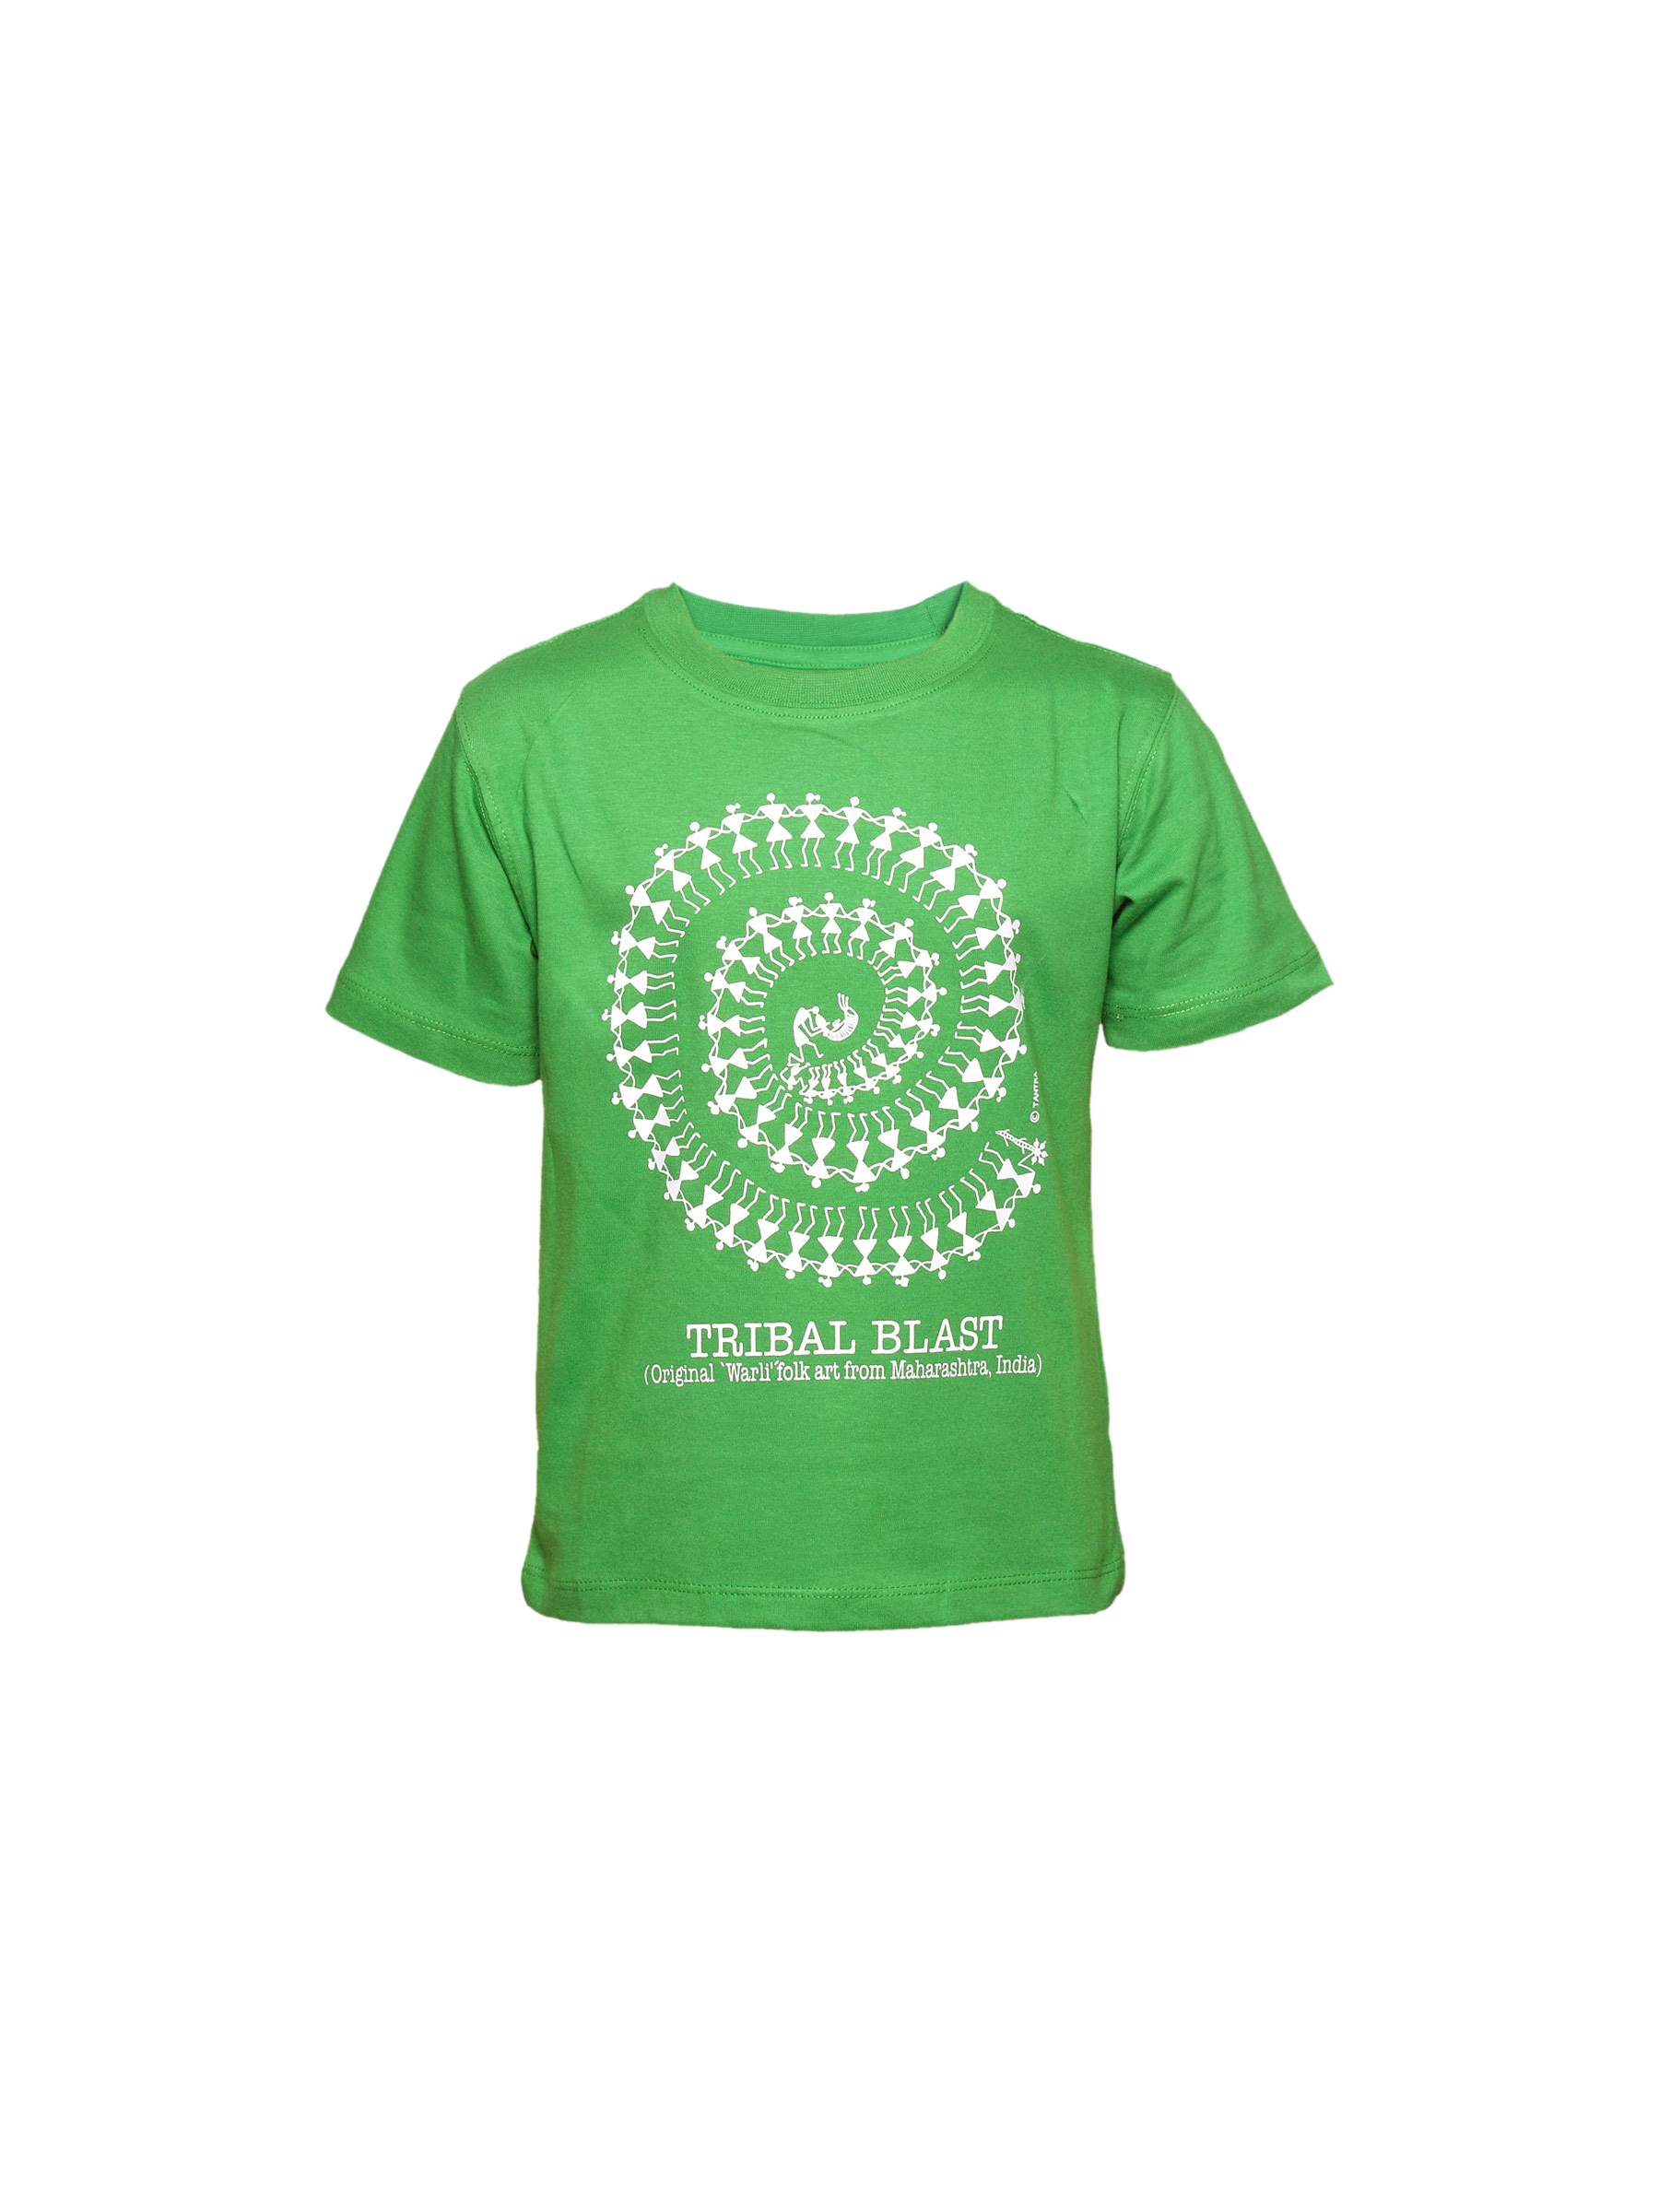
Tantra Kid's Unisex Tribal Blast Green Kidswear
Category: Apparel / Topwear / Tshirts
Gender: Unisex
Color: Green
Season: Summer 2011
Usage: Casual